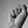
ASL letter: S